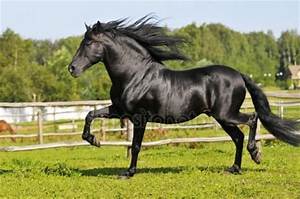
Label: cavallo